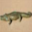
Label: crocodile